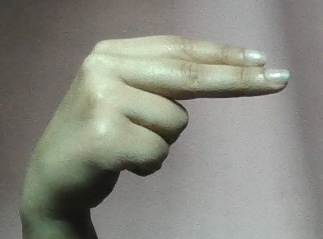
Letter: ain